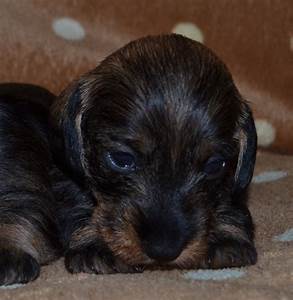
Label: cane